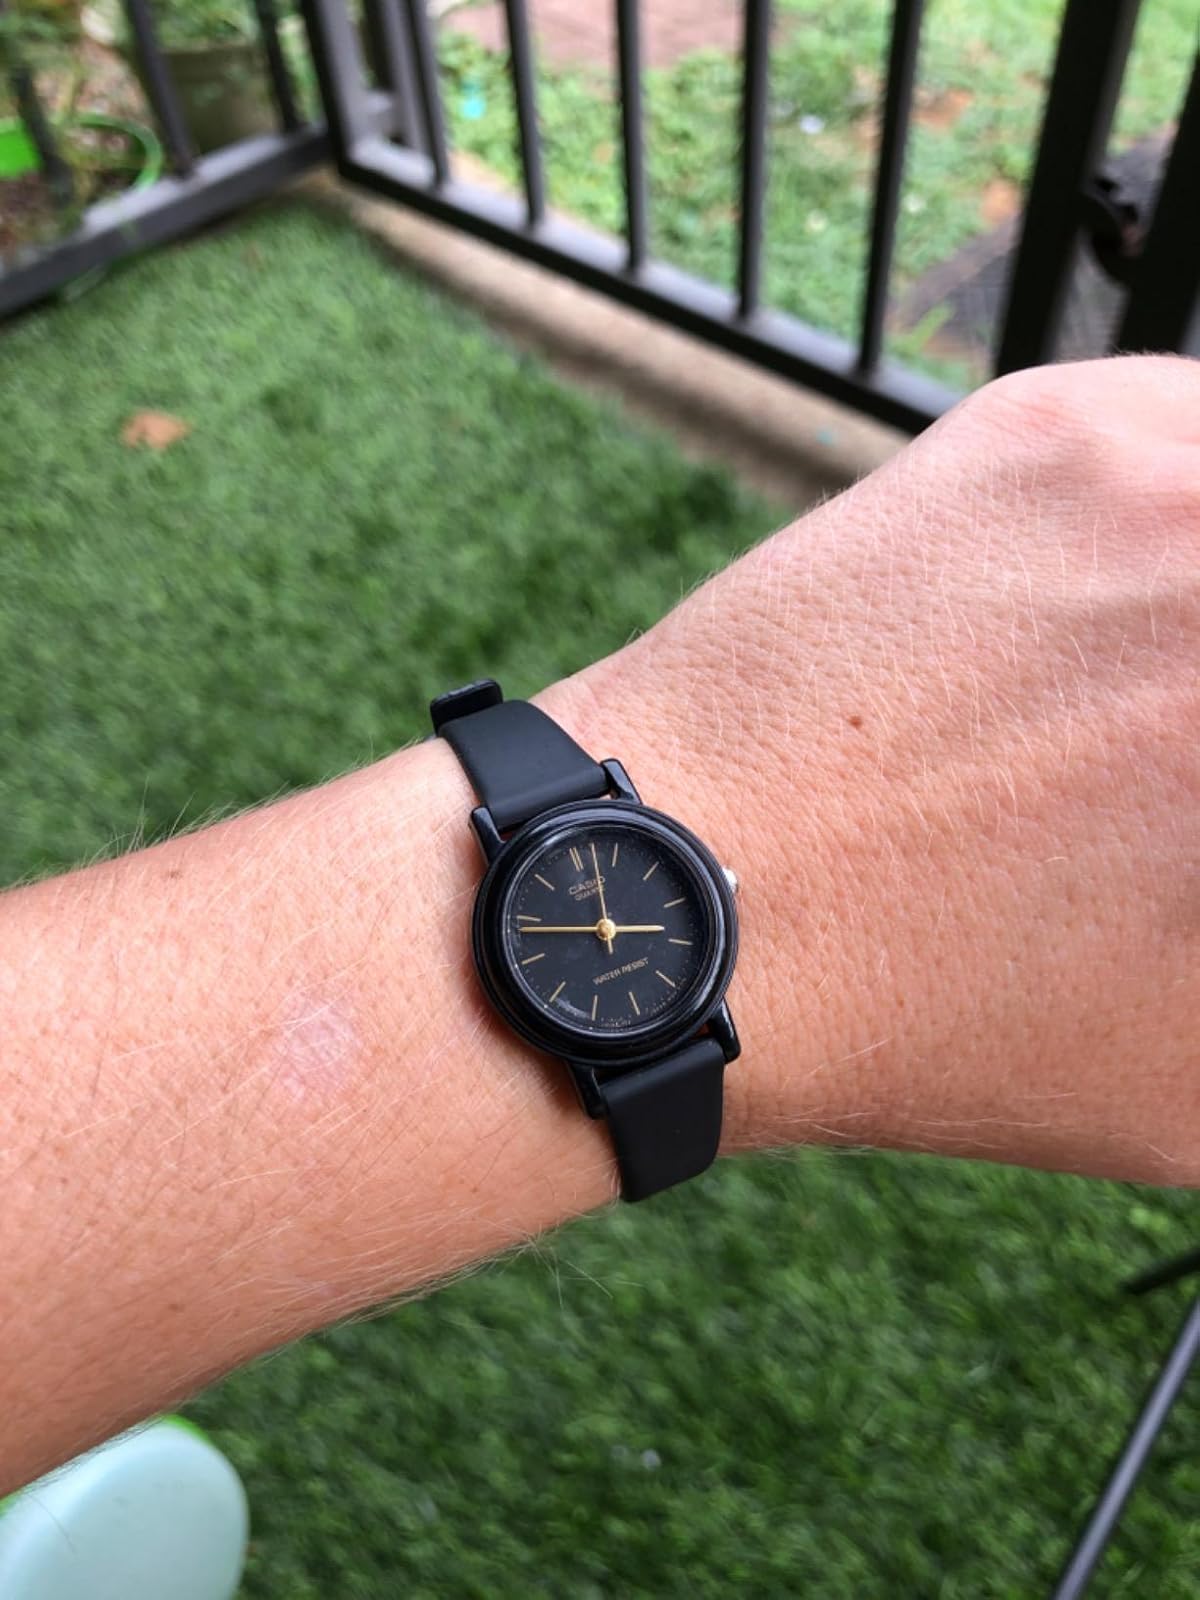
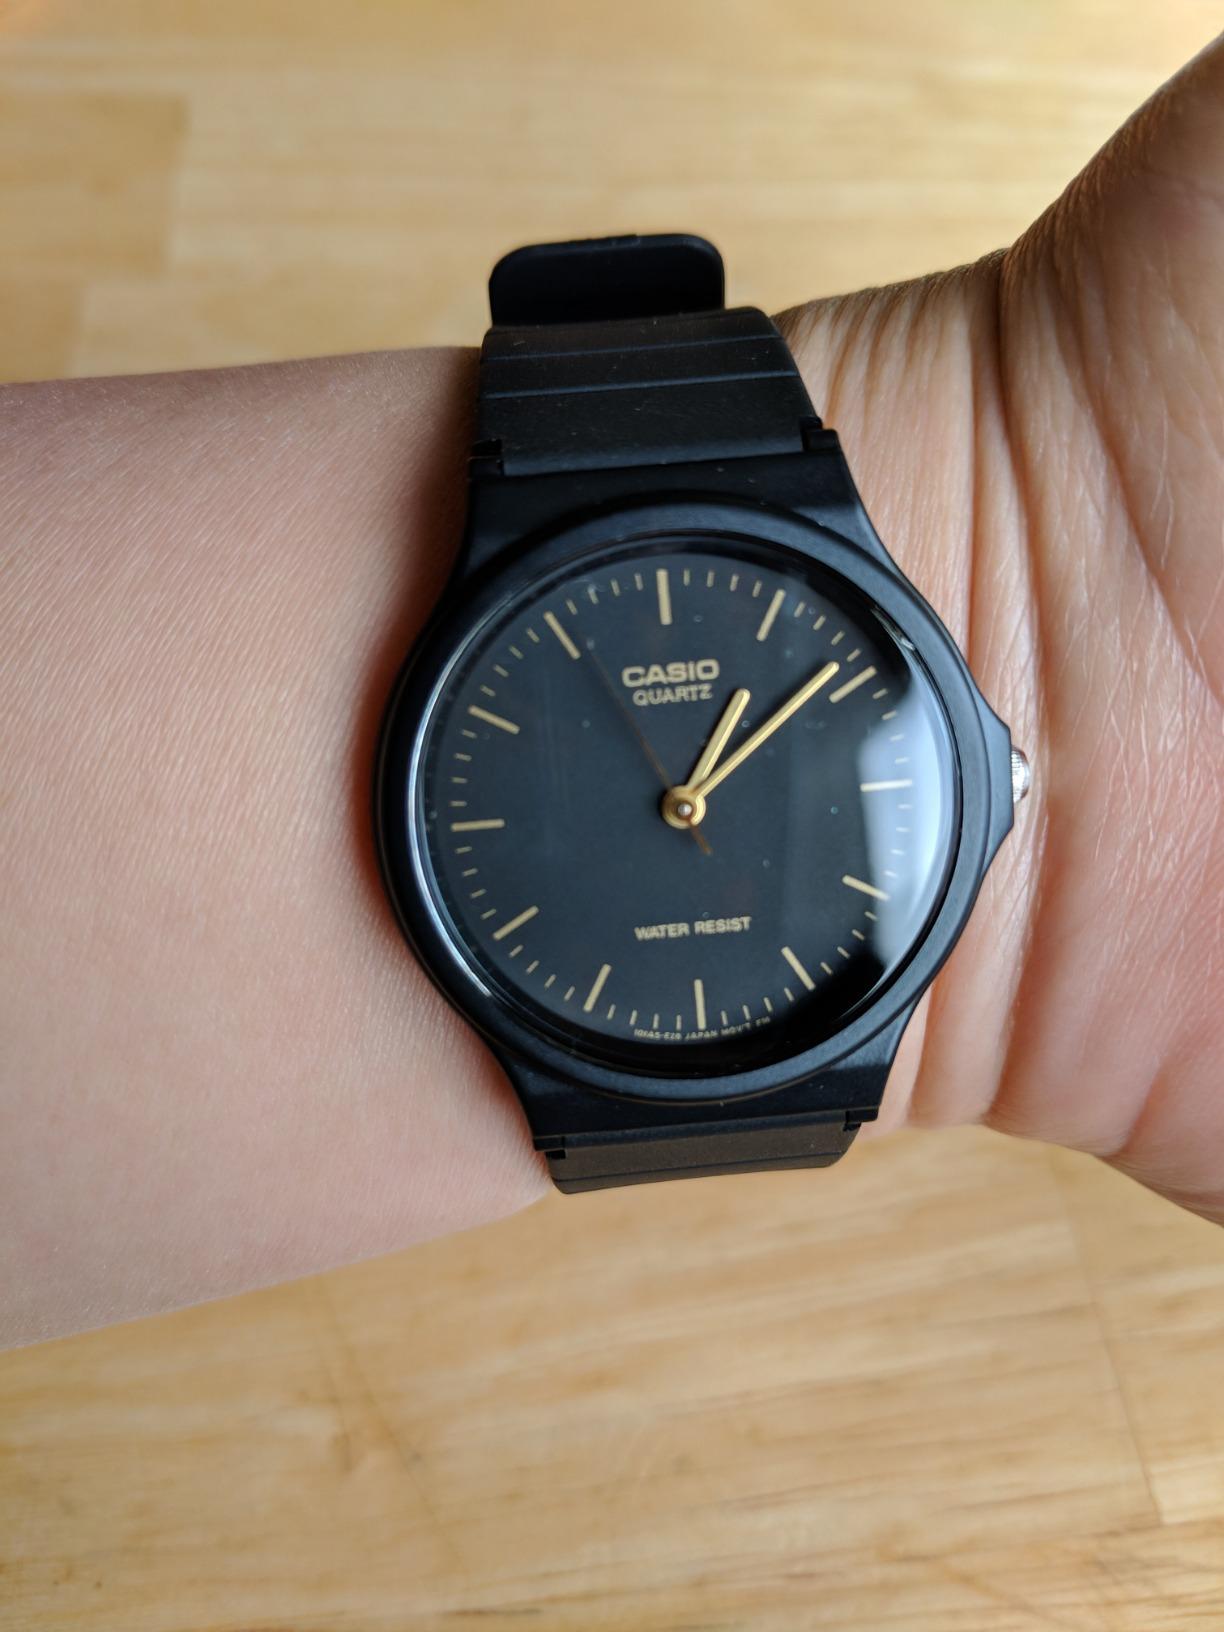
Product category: accessories_watch
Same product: no